Minden

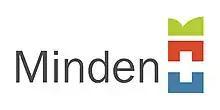
Minden logo since 2016

Minden is a middle-sized town in the very north-east of North Rhine-Westphalia, Germany, the largest town in population between Bielefeld and Hanover. It is the capital of the district of Minden-Lübbecke, situated in the cultural region of Ostwestfalen-Lippe (OWL) and the administrative region of Detmold. The town extends along both sides of the River Weser, and is crossed by the Mittelland Canal, which is led over the river on the Minden Aqueduct.